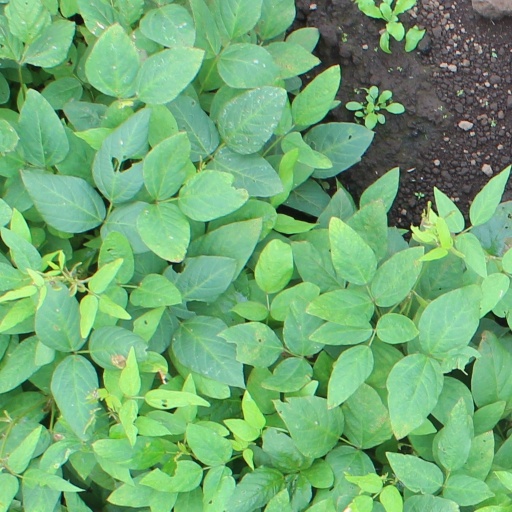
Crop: soybean